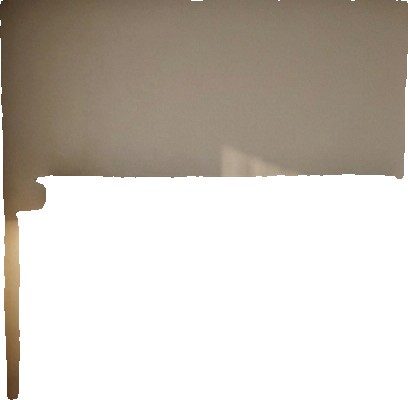
Surface category: wall